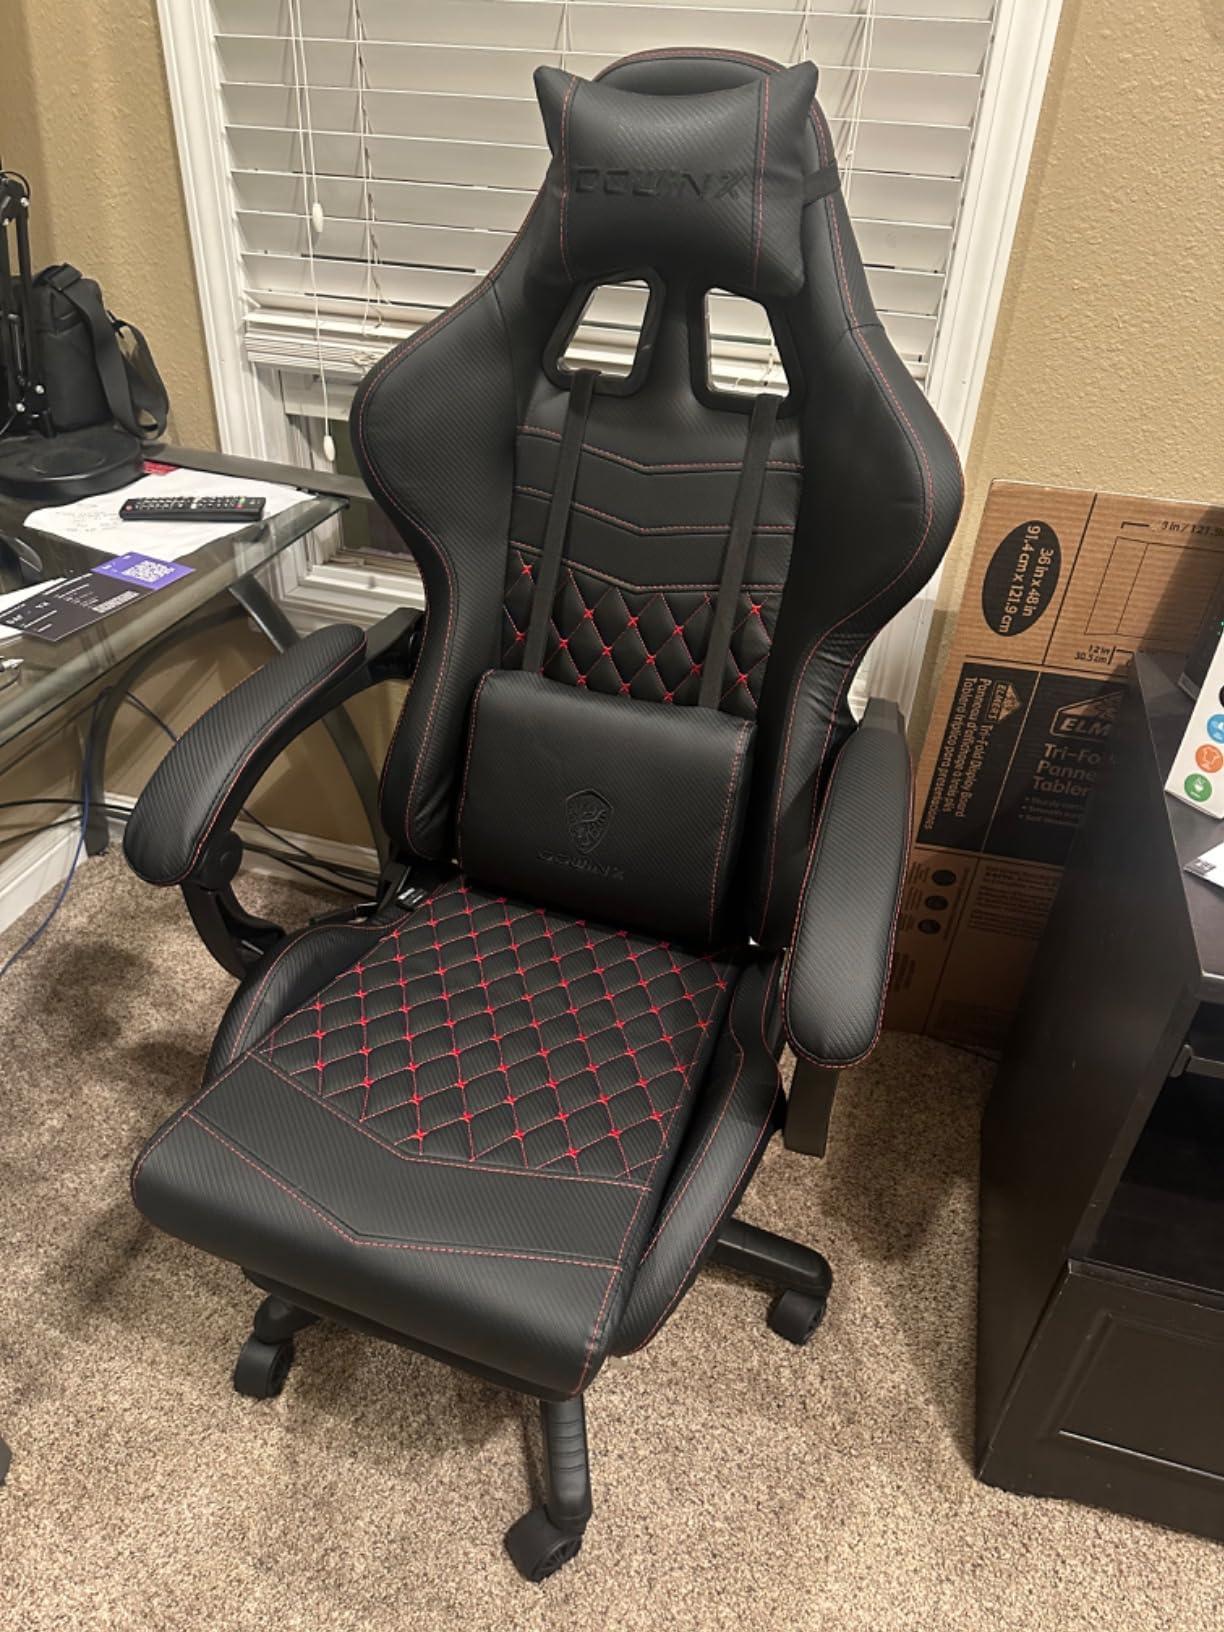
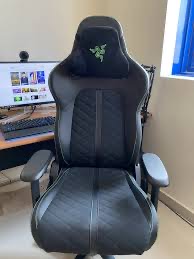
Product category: items_chair
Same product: no